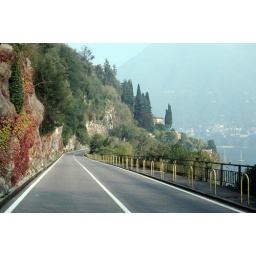
Cernobbio - vines on the rocks beside the narrow road